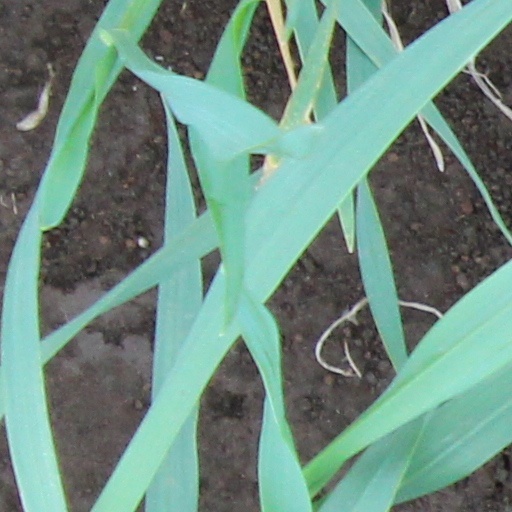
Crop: wheat